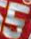
Number: 5